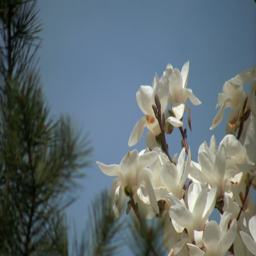
blossoming branch of magnolia on a sky background